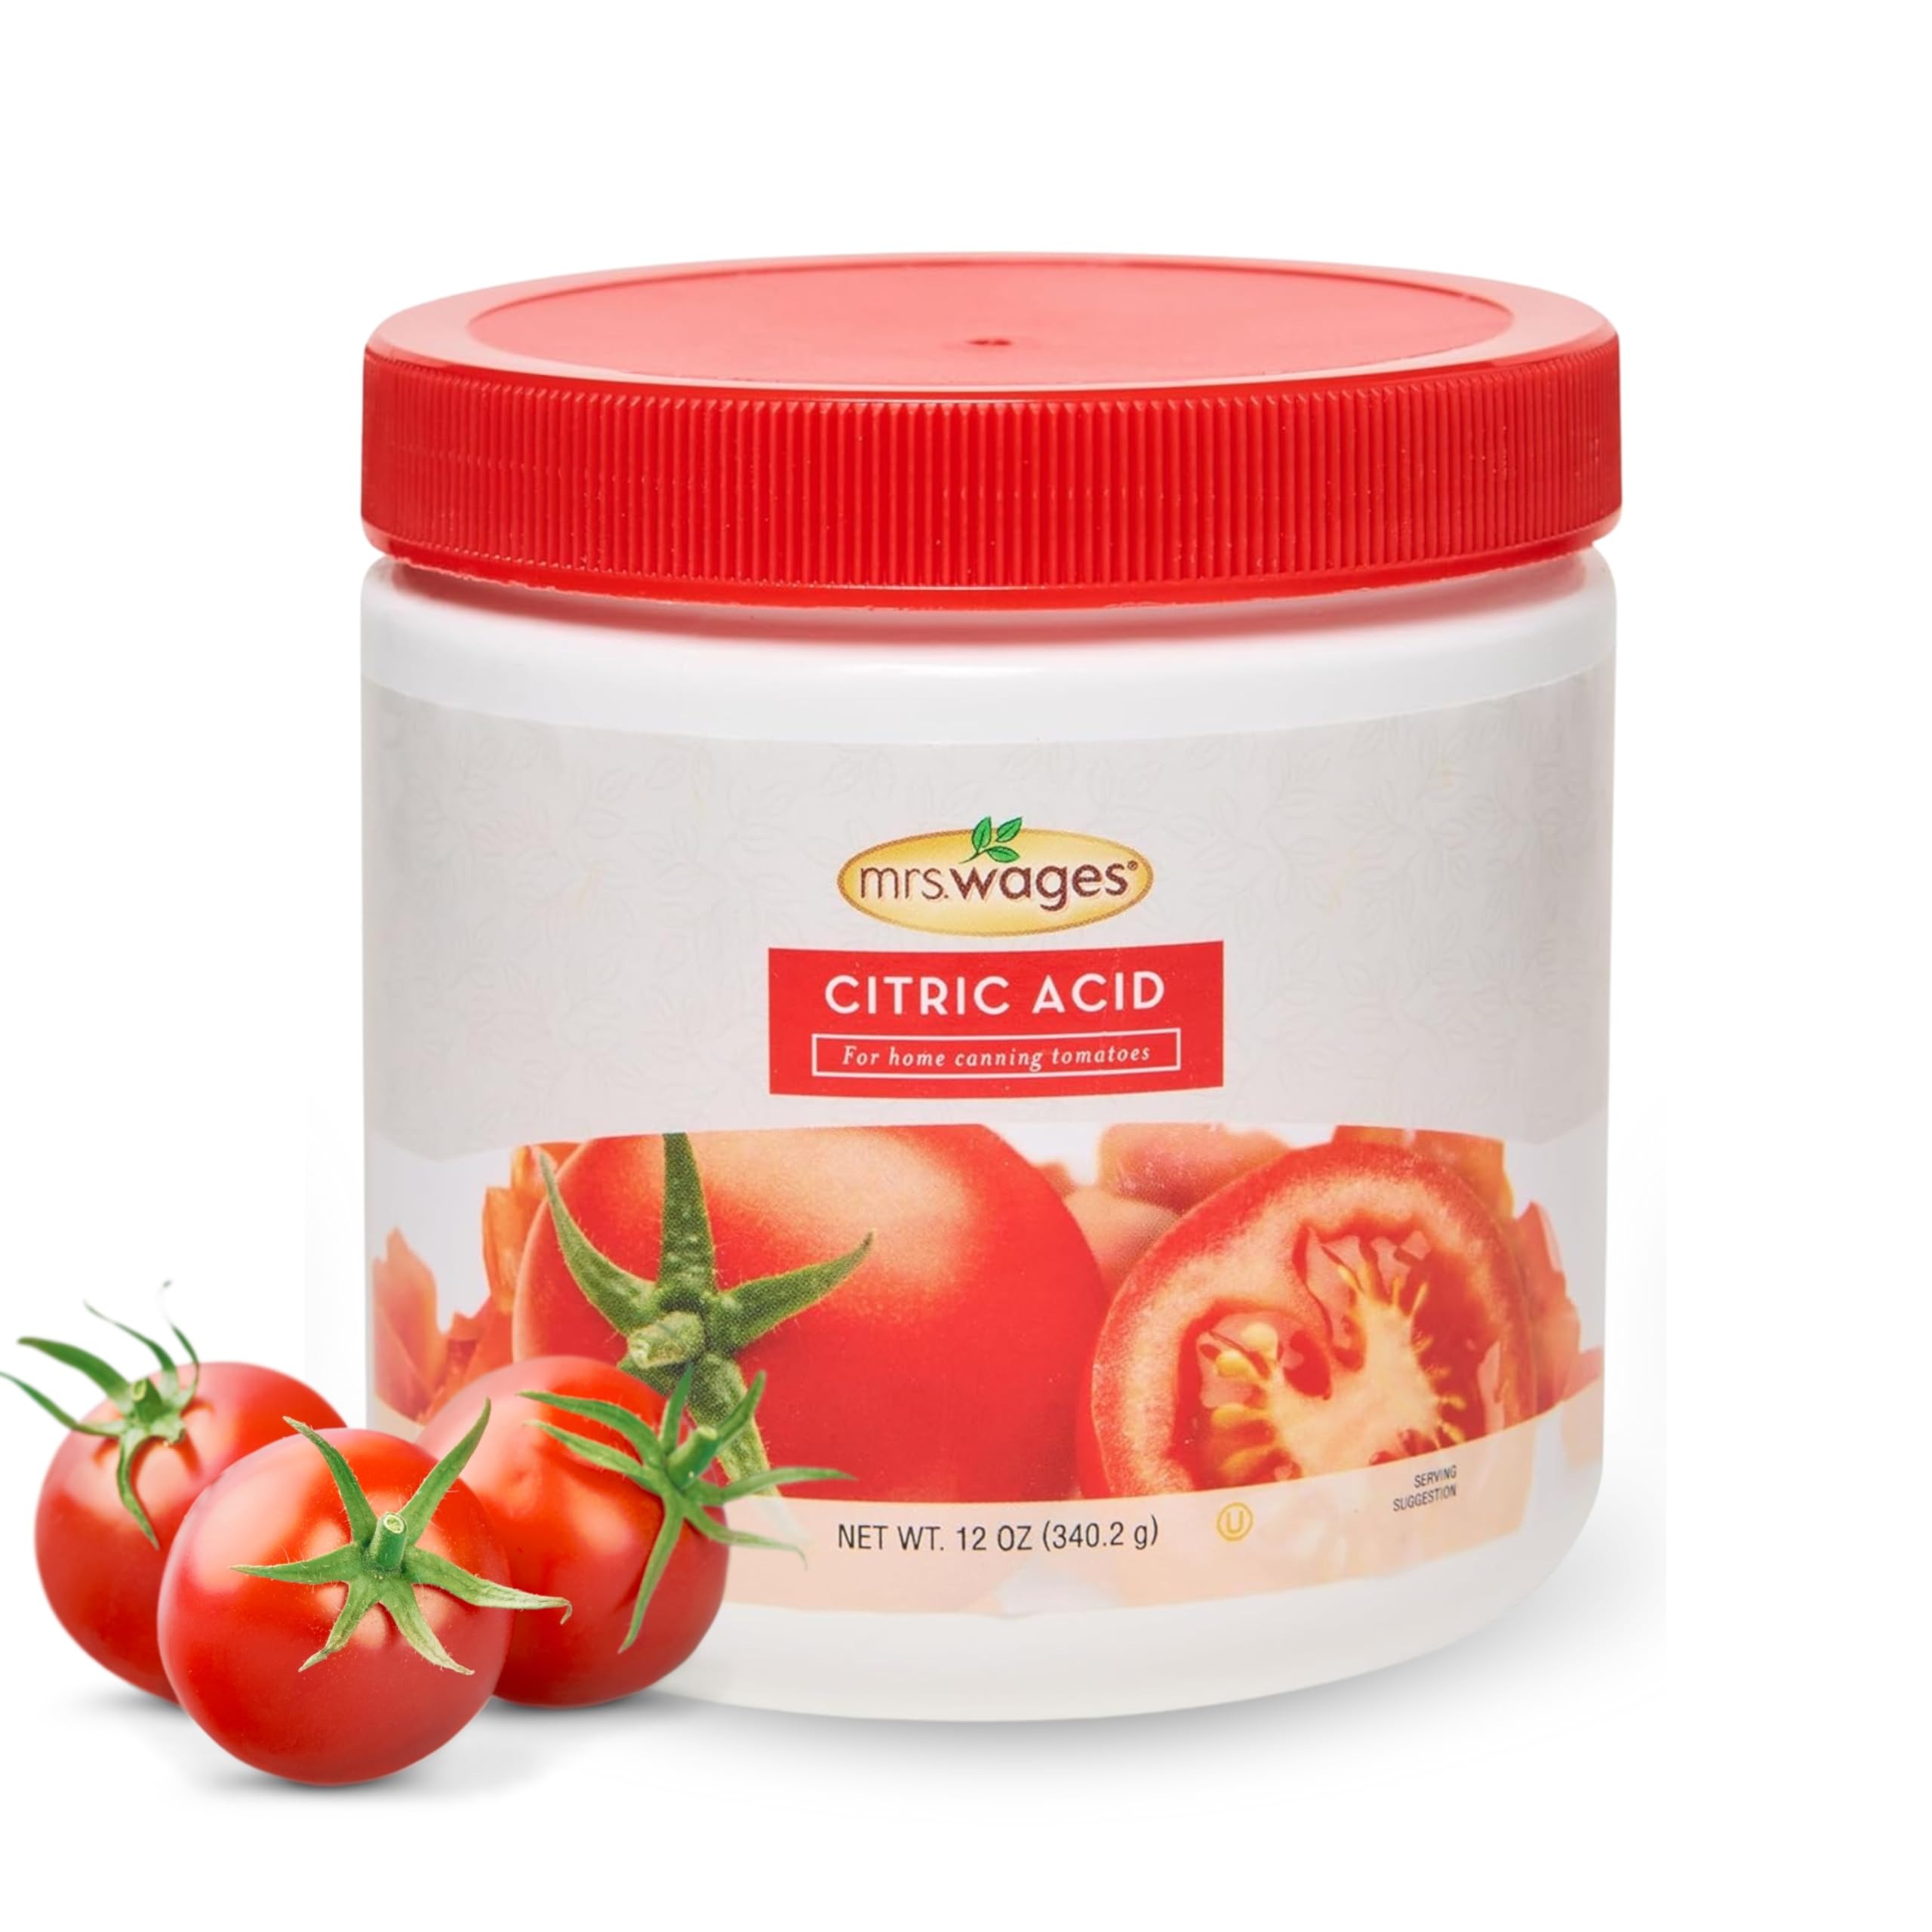
Item Name: Mrs. Wages Citric Acid, Easy-To-Use, Preserves Taste & Freshness, Safe Canning, Flavor Enhancer, Citric Acid, 12 oz Jar (Pack of 1)
Bullet Point 1: SAFE CANNING: The USDA recommends the addition of citric acid to each jar of canned tomatoes to balance the high levels of pH. This product raises the acidity and lowers the pH.
Bullet Point 2: EASY MEASUREMENT: Add 1/4 teaspoon per pint of 1/2 teaspoon per quart of tomatoes to achieve the desired acidity level.
Bullet Point 3: INGREDIENTS: This citric acid contains no artifical flavors or colors. It is a reliable choice for maintaining the quality of your canned tomatoes.
Bullet Point 4: KOSHER CERTIFIED: This product meets Kosher standards. Contains no artificial colors or flavors
Bullet Point 5: GENEROUS QUANITY: This product comes in a 12 Ounce Jar. 5-Ounces will process approximately 120 quarts of tomatoes.
Value: 12.0
Unit: Ounce

Price: 8.51